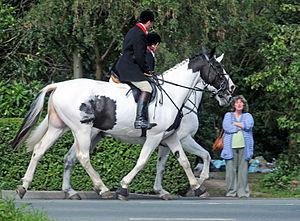
Sabino est une couleur de robe du cheval, caractérisée par la présence de marques blanches étendues et irrégulières sur la tête, le bas des membres, et parfois sur le ventre. Elle appartient au groupe des robes pie. L'allèle dit Sabino 1, découvert en 2005, peut être identifié grâce à des tests génétiques. SB-1 n'est cependant responsable que d'une partie des phénotypes qualifiés de sabino, une autre partie de ces phénotypes résultant de différentes mutations dites blanc dominant.